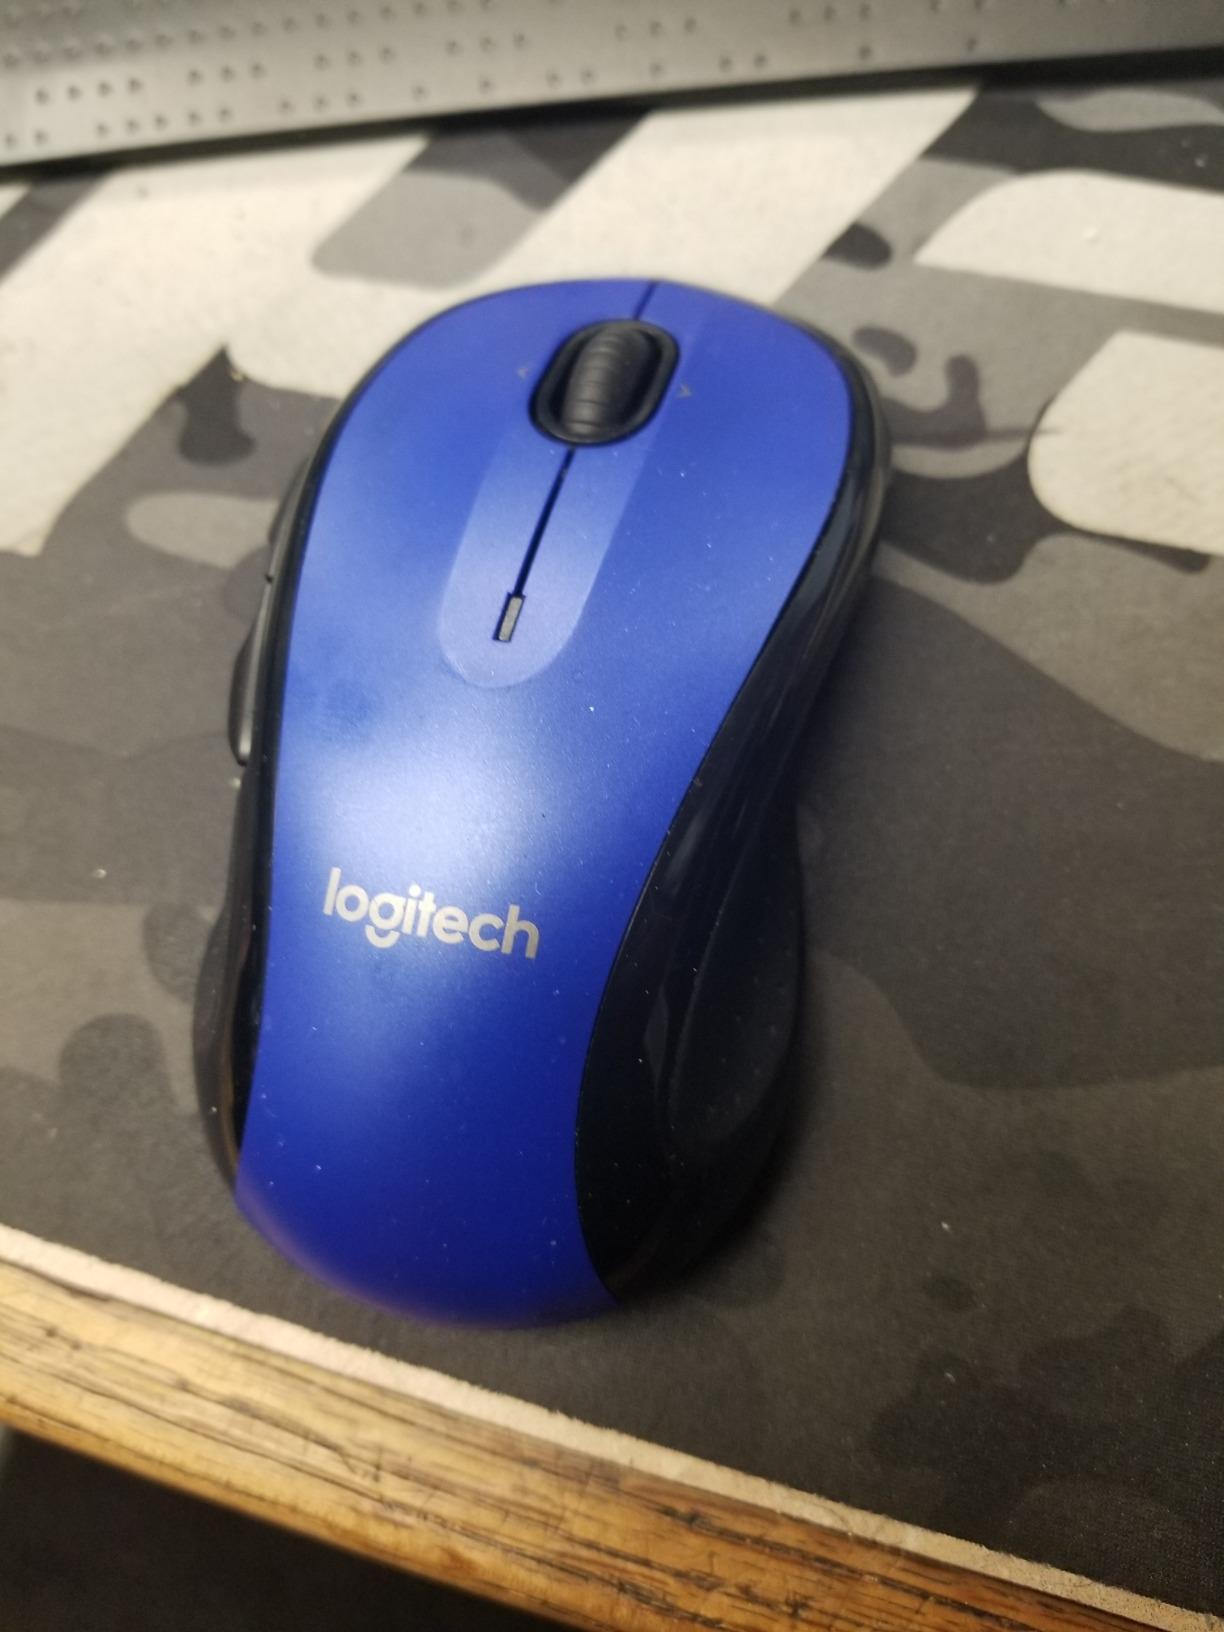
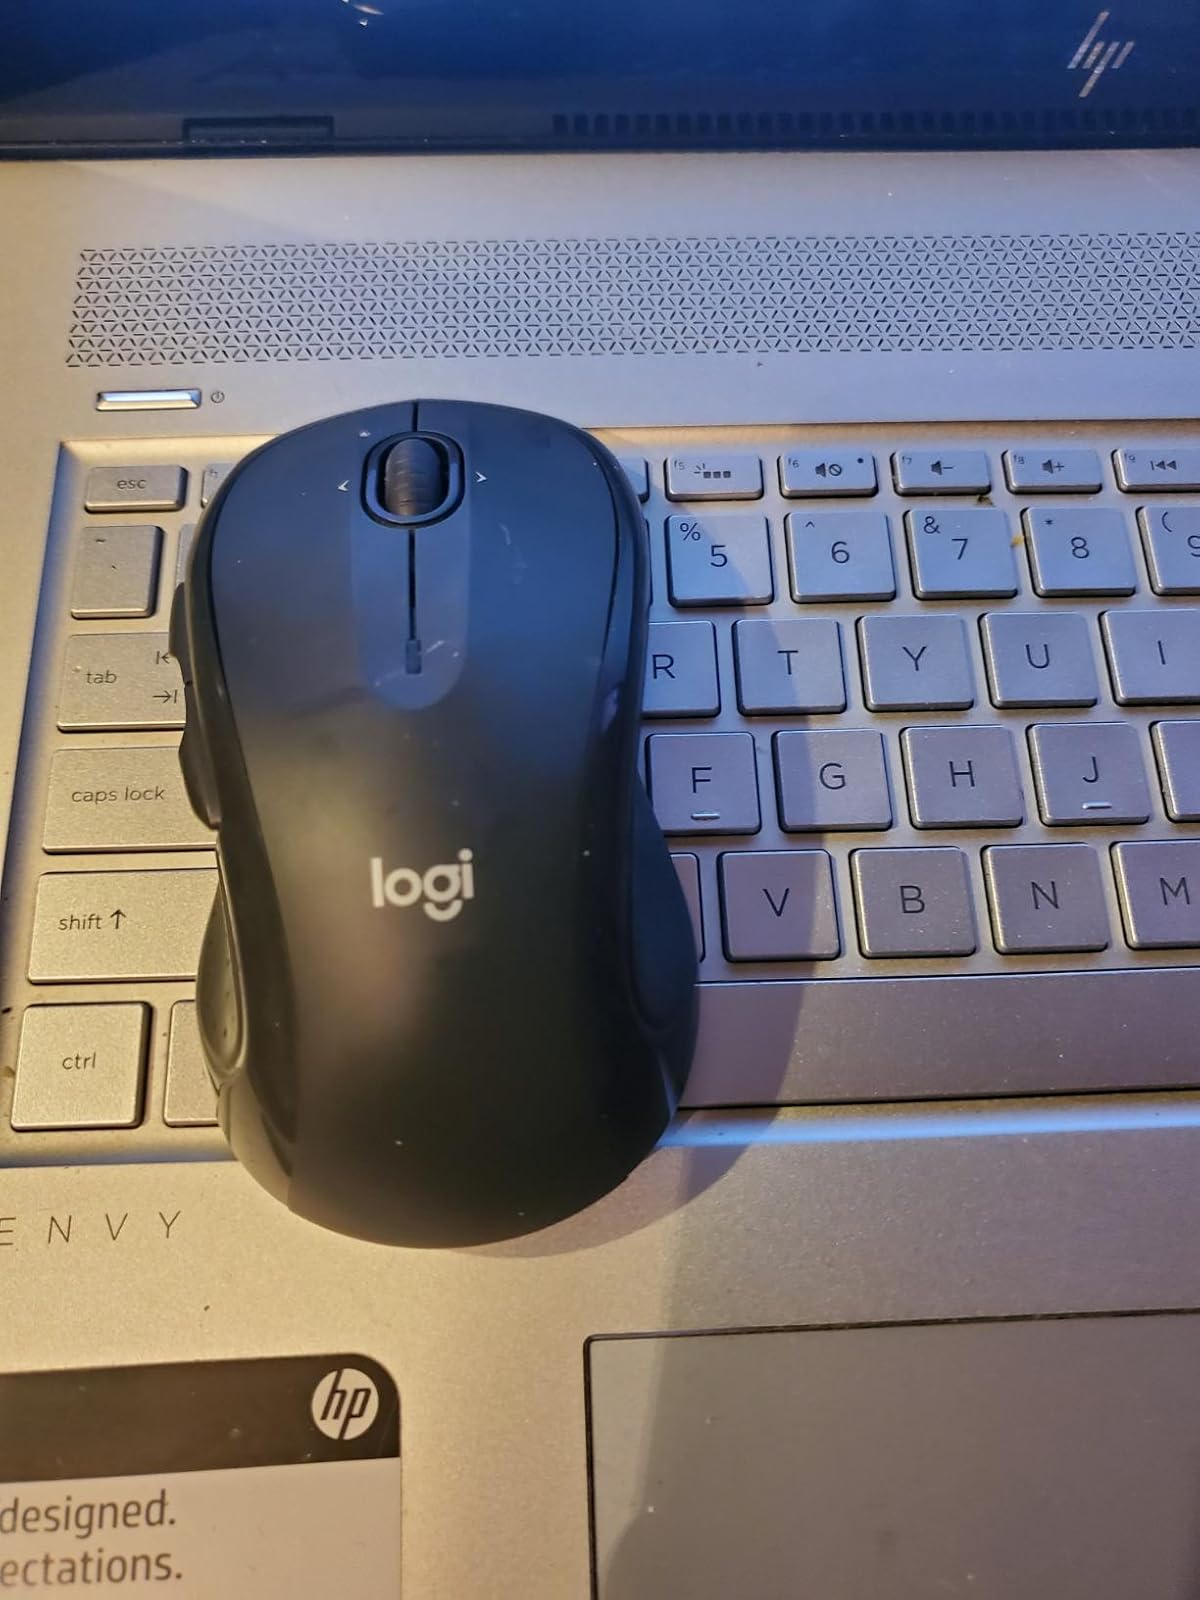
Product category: mouse
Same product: no